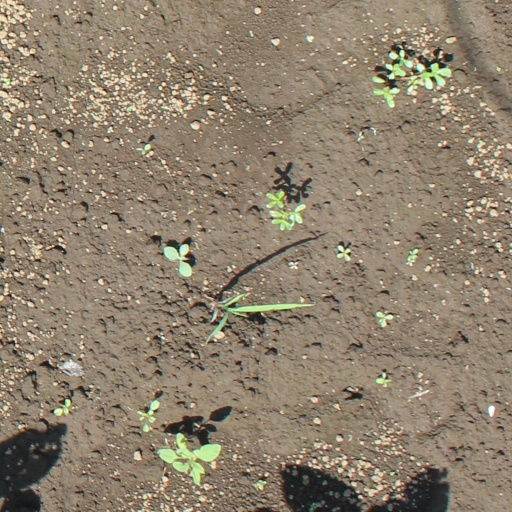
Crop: soybean